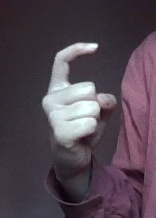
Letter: ra